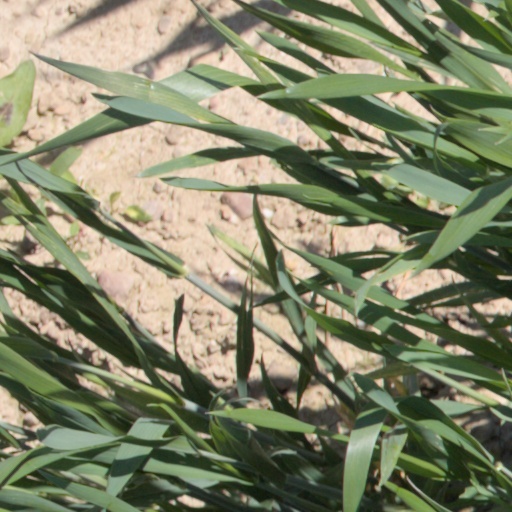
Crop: wheat